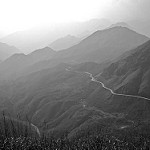
Label: B & W